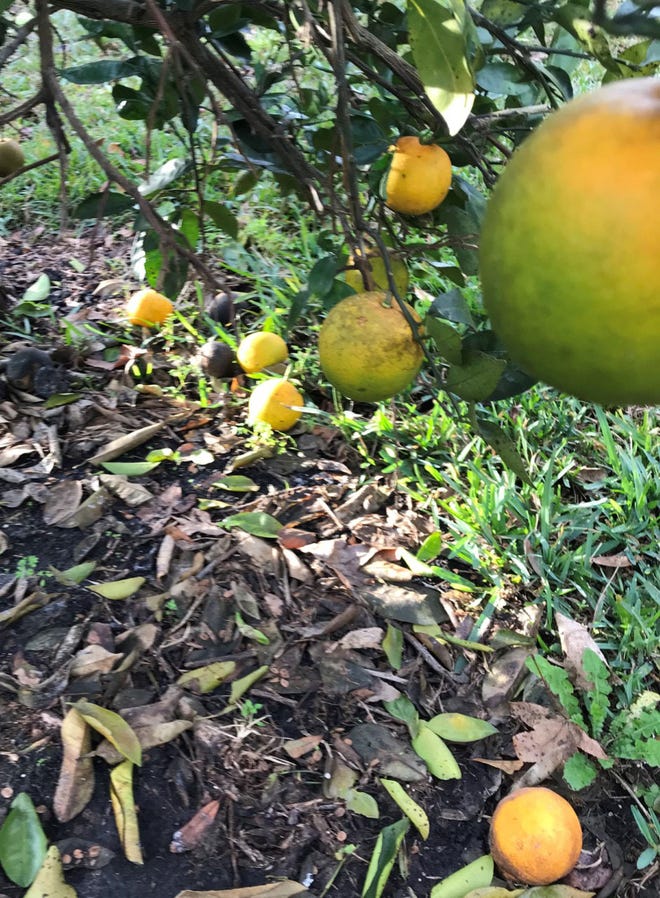
Plant: Citrus
Disease: citrus greening disease